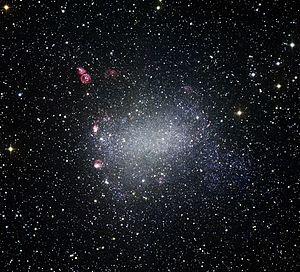
Une galaxie irrégulière barrée est la version irrégulière de la galaxie spirale barrée. Les exemples types sont le Grand Nuage de Magellan et NGC 6822.
La galaxie de Barnard, également désignée par NGC 6822 et IC 4895, est une galaxie irrégulière barrée du Groupe local située à environ 500 kpc de la Voie lactée dans la constellation du Sagittaire. Découverte en 1881 par Edward Emerson Barnard, c'est l'une des galaxies les plus proches de la nôtre. Sa composition et sa morphologie sont semblables à celle du Petit Nuage de Magellan. Elle ne contient que 10 millions d'étoiles environ, dont la majorité sont des étoiles jeunes.